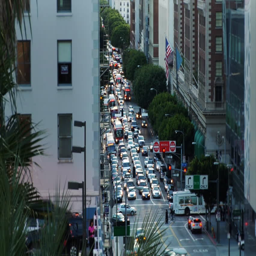
a wide shot of a busy street in the middle of downtown